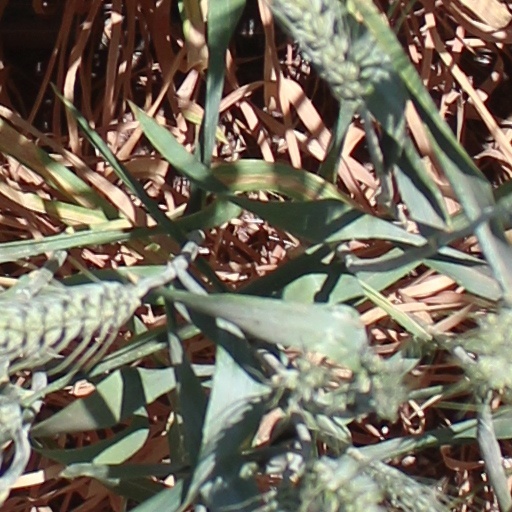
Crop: wheat